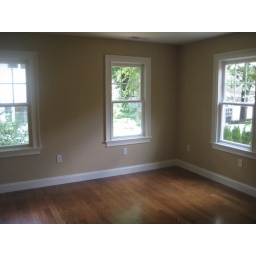
2nd floor guest bedroom with walk in closet